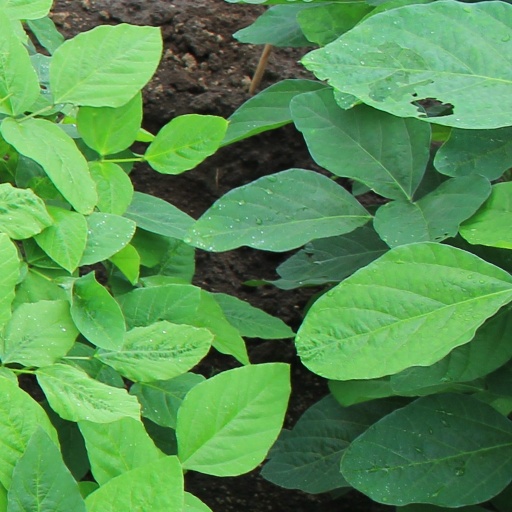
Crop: soybean